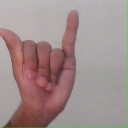
अक्षर: य